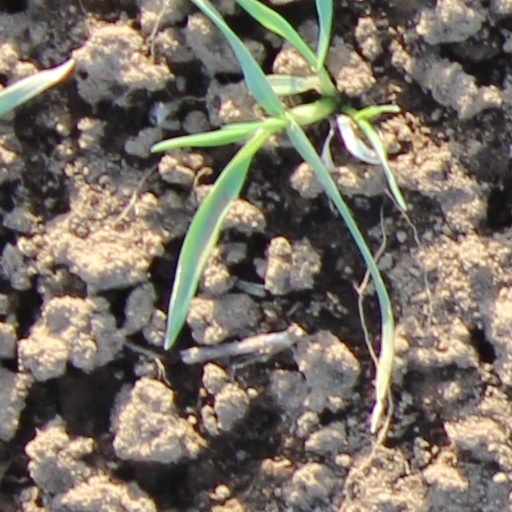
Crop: wheat